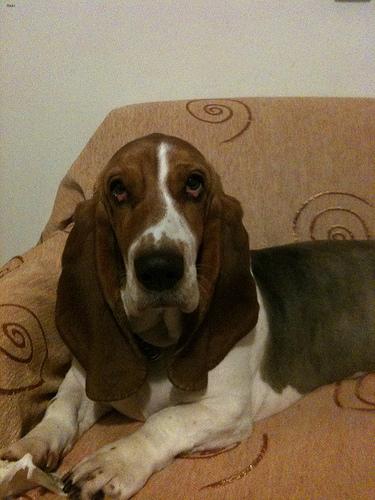
Breed: basset hound